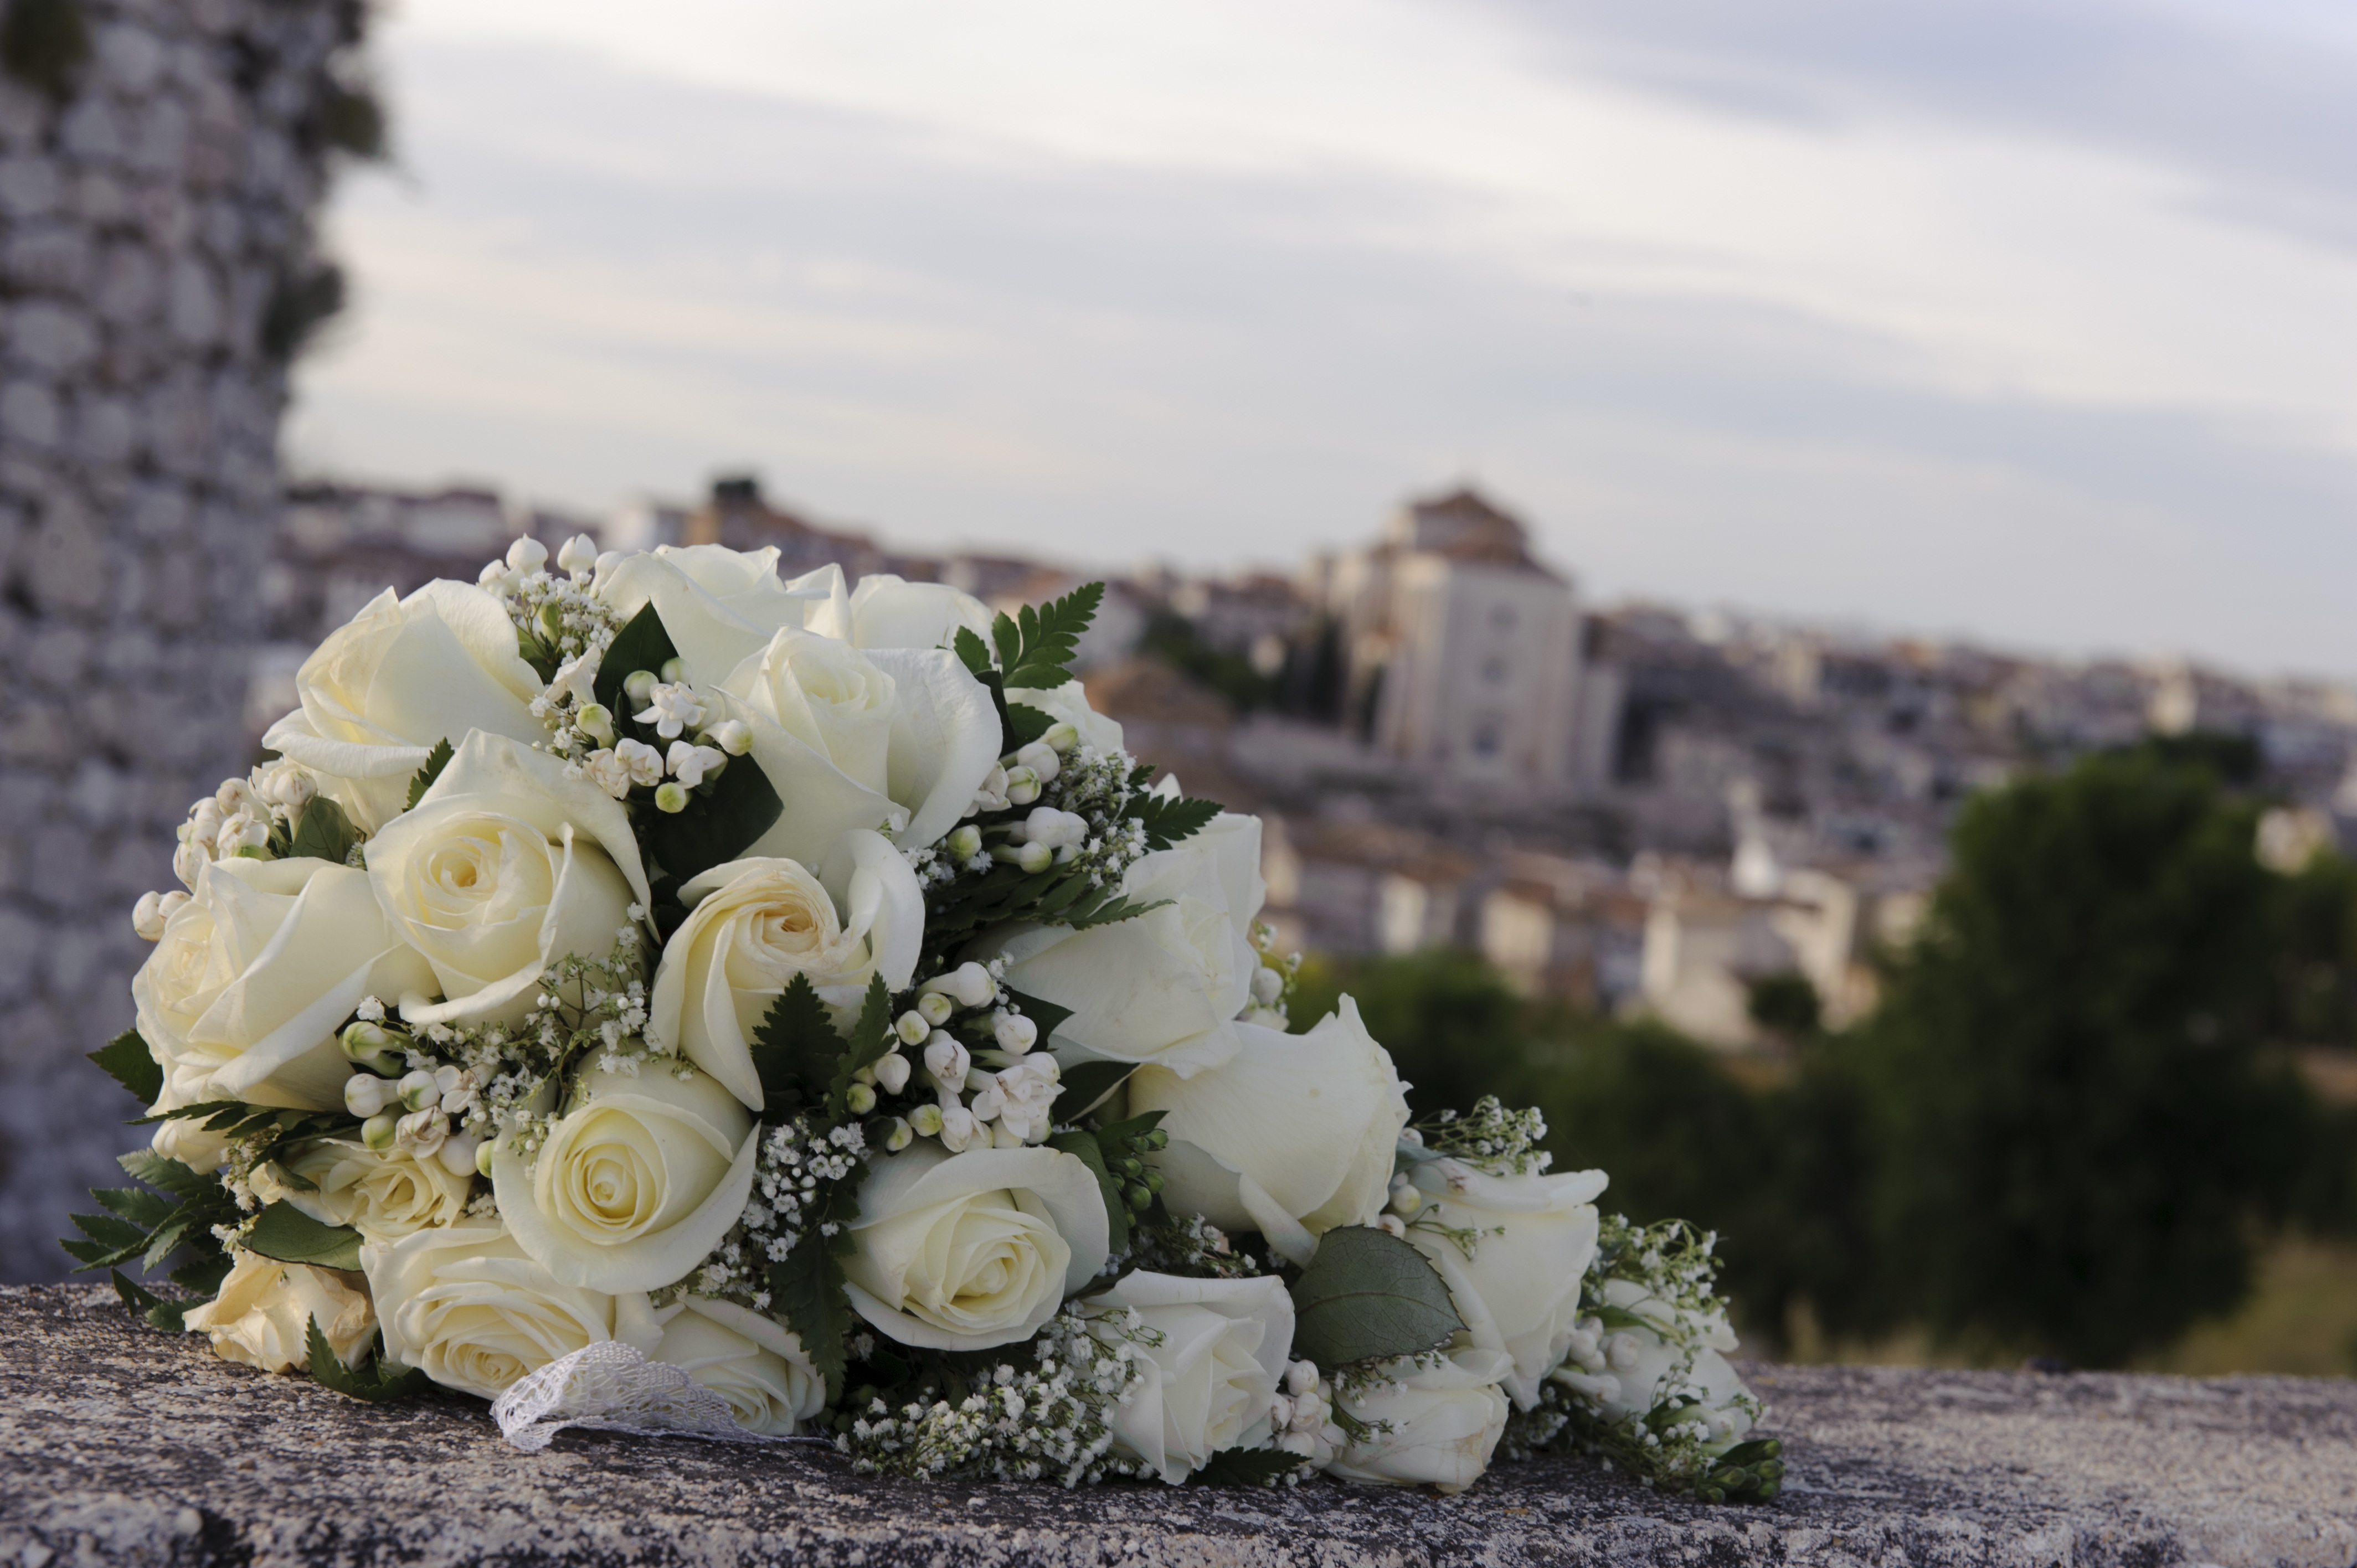
plant, flower, bouquet, wedding, flora, ceremony, floristry, white rose, flower bouquet, floral design, flower arranging